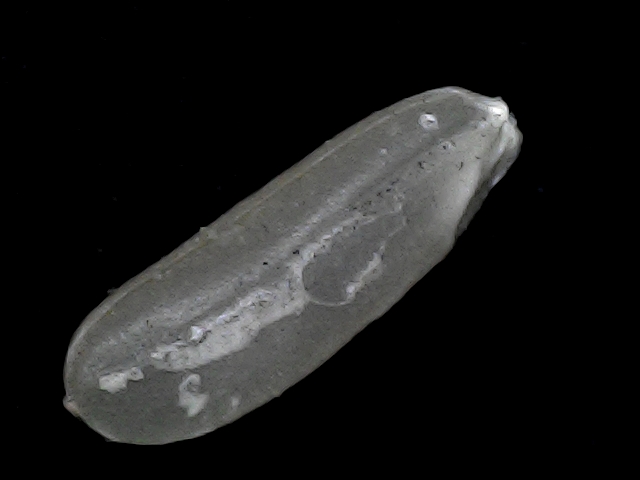
Rice variety: BD56